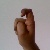
The image shows a hand gesture representing the letter 'X' in Indian Sign Language.